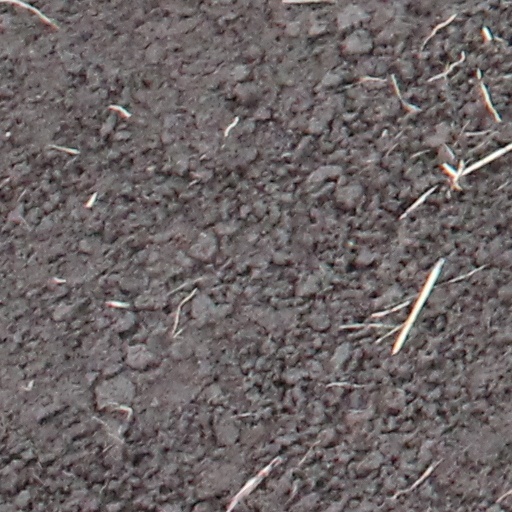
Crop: wheat